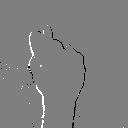
ASL letter: t